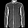
Label: Shirt